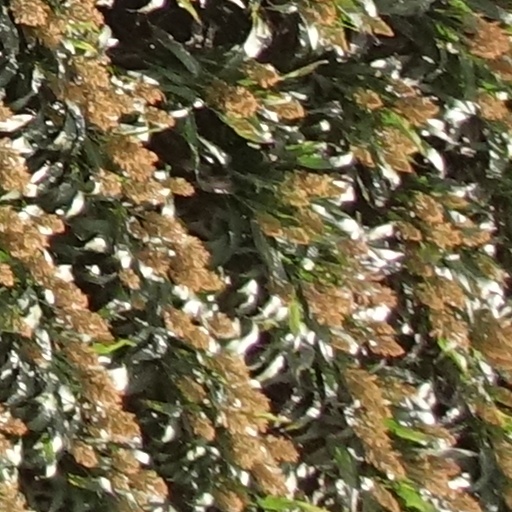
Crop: sorghum